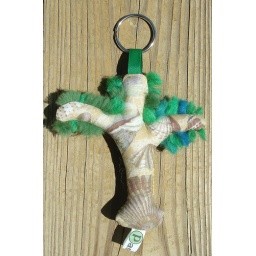
A cottonwood tree softie named Tali that grows near a sandy beach and does double duty as a keychain.